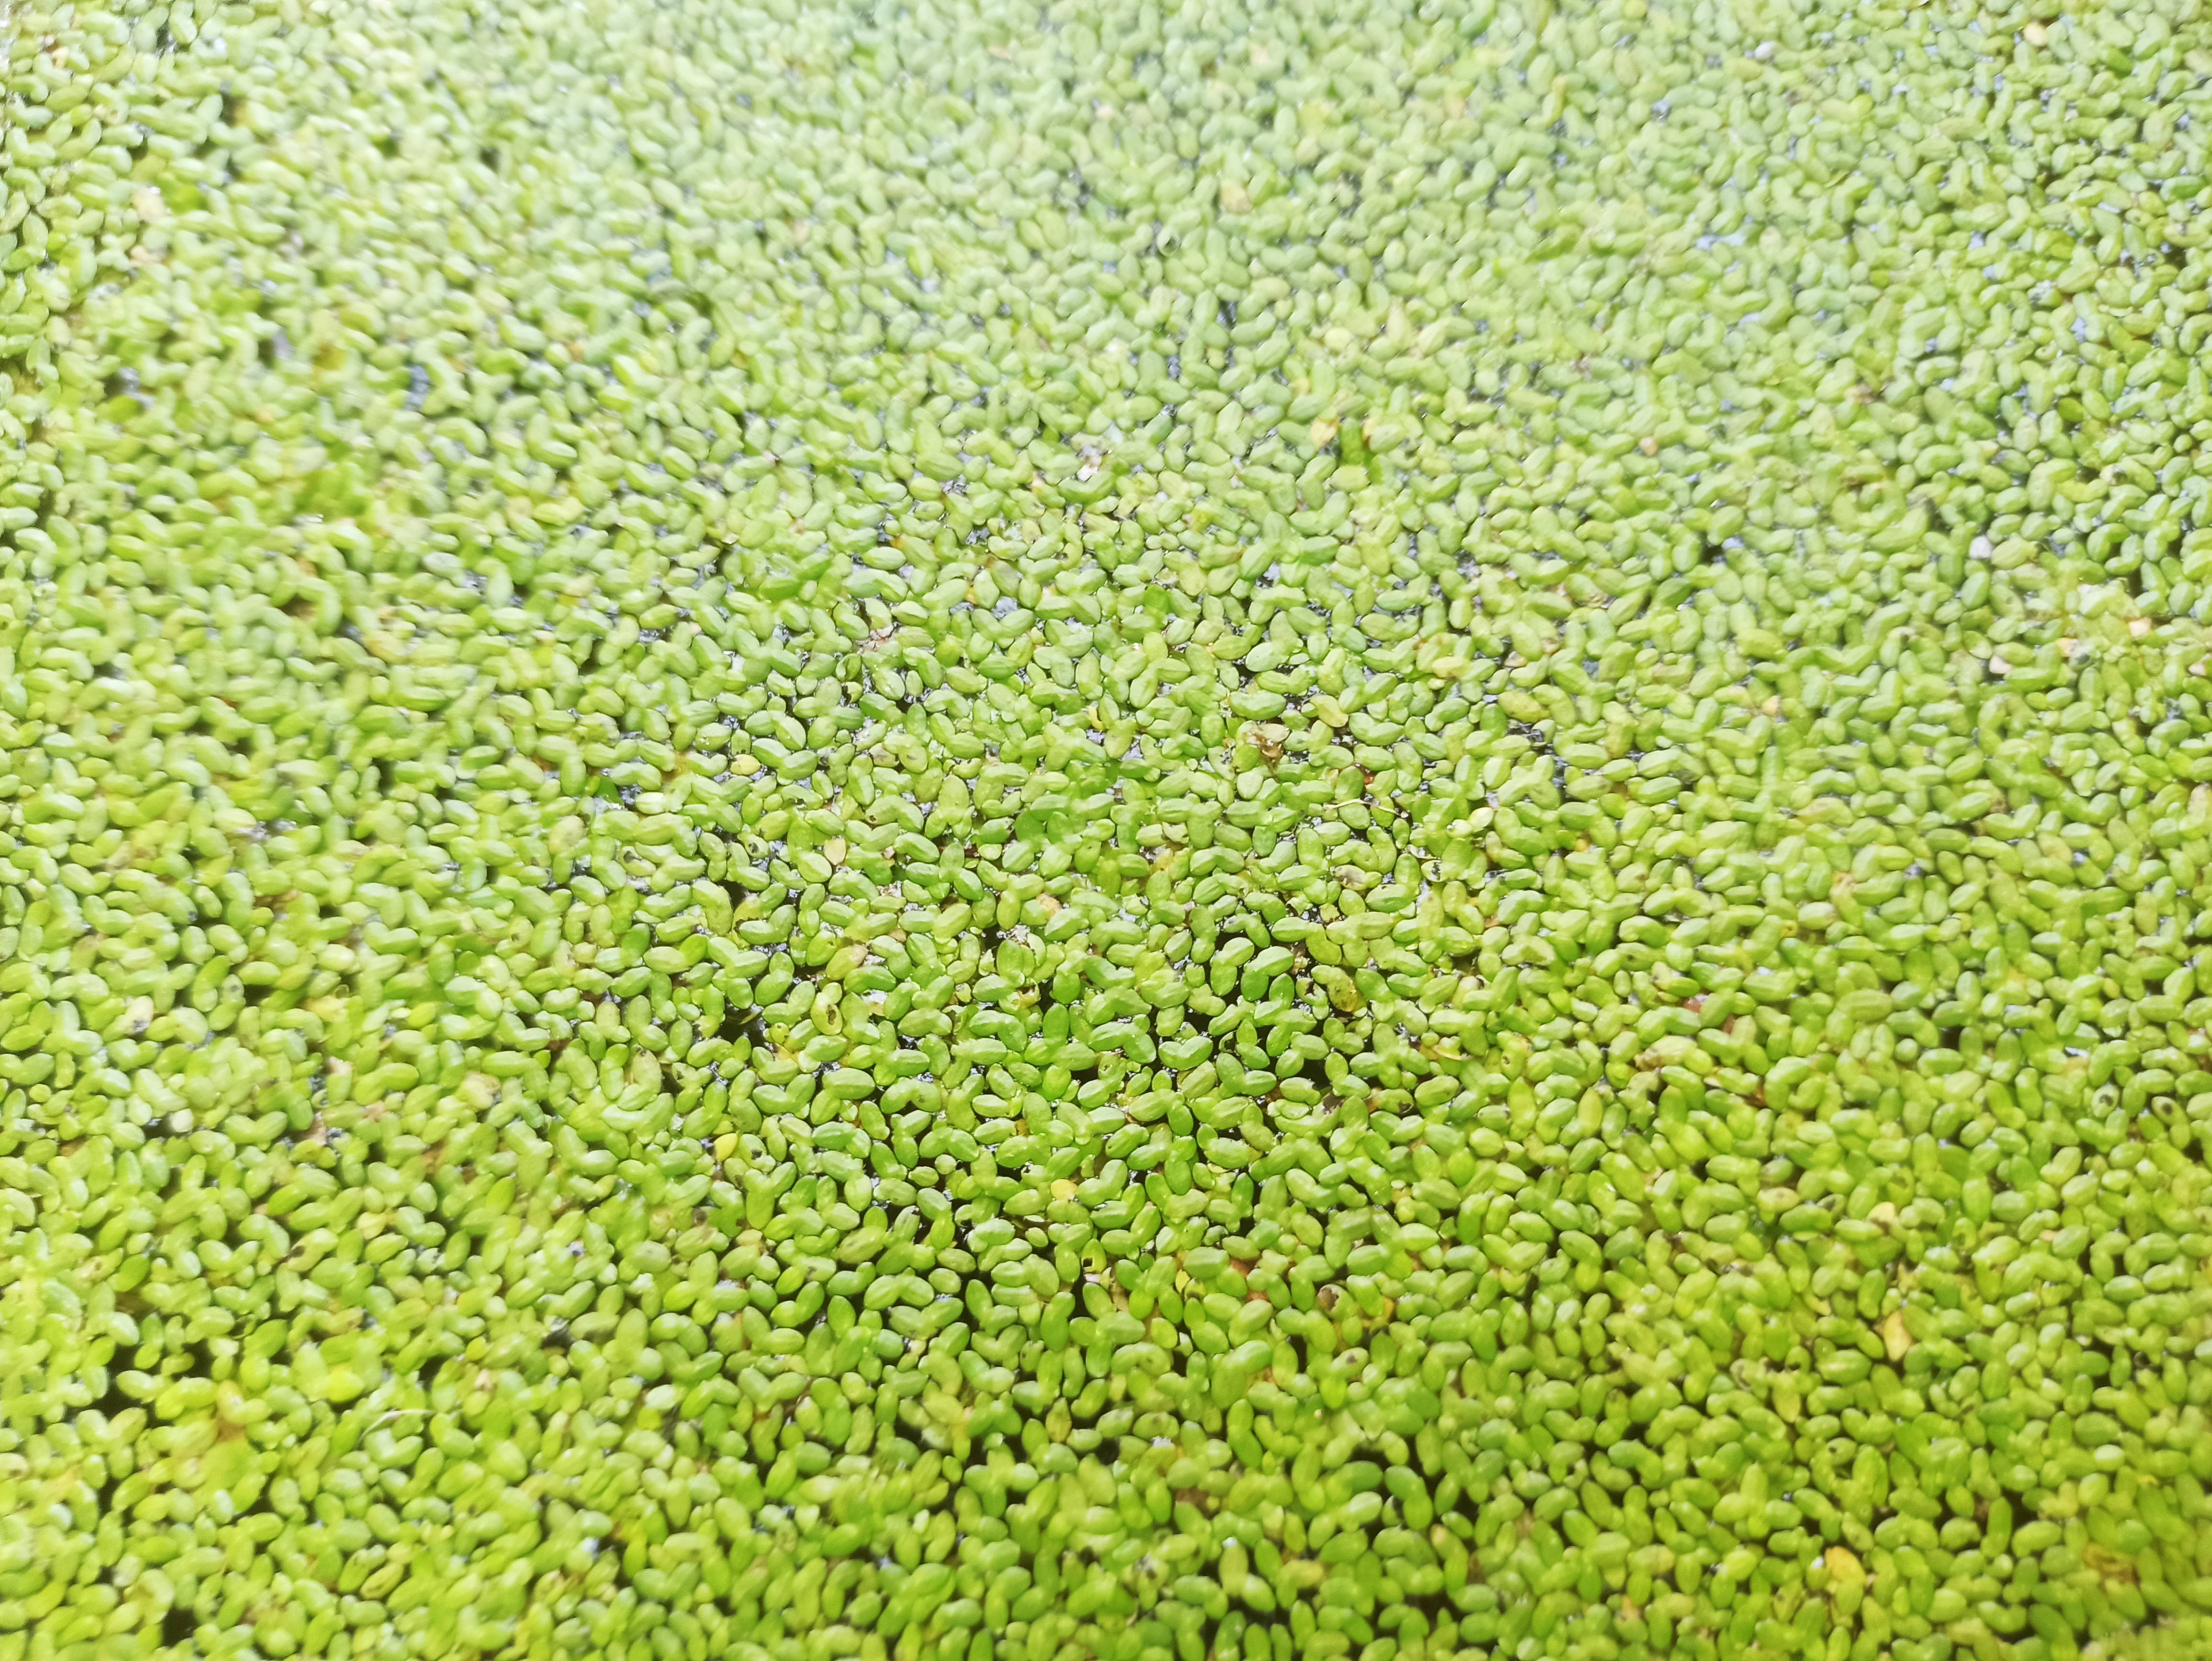
Species: Common Duckweeds (Lemna minor)